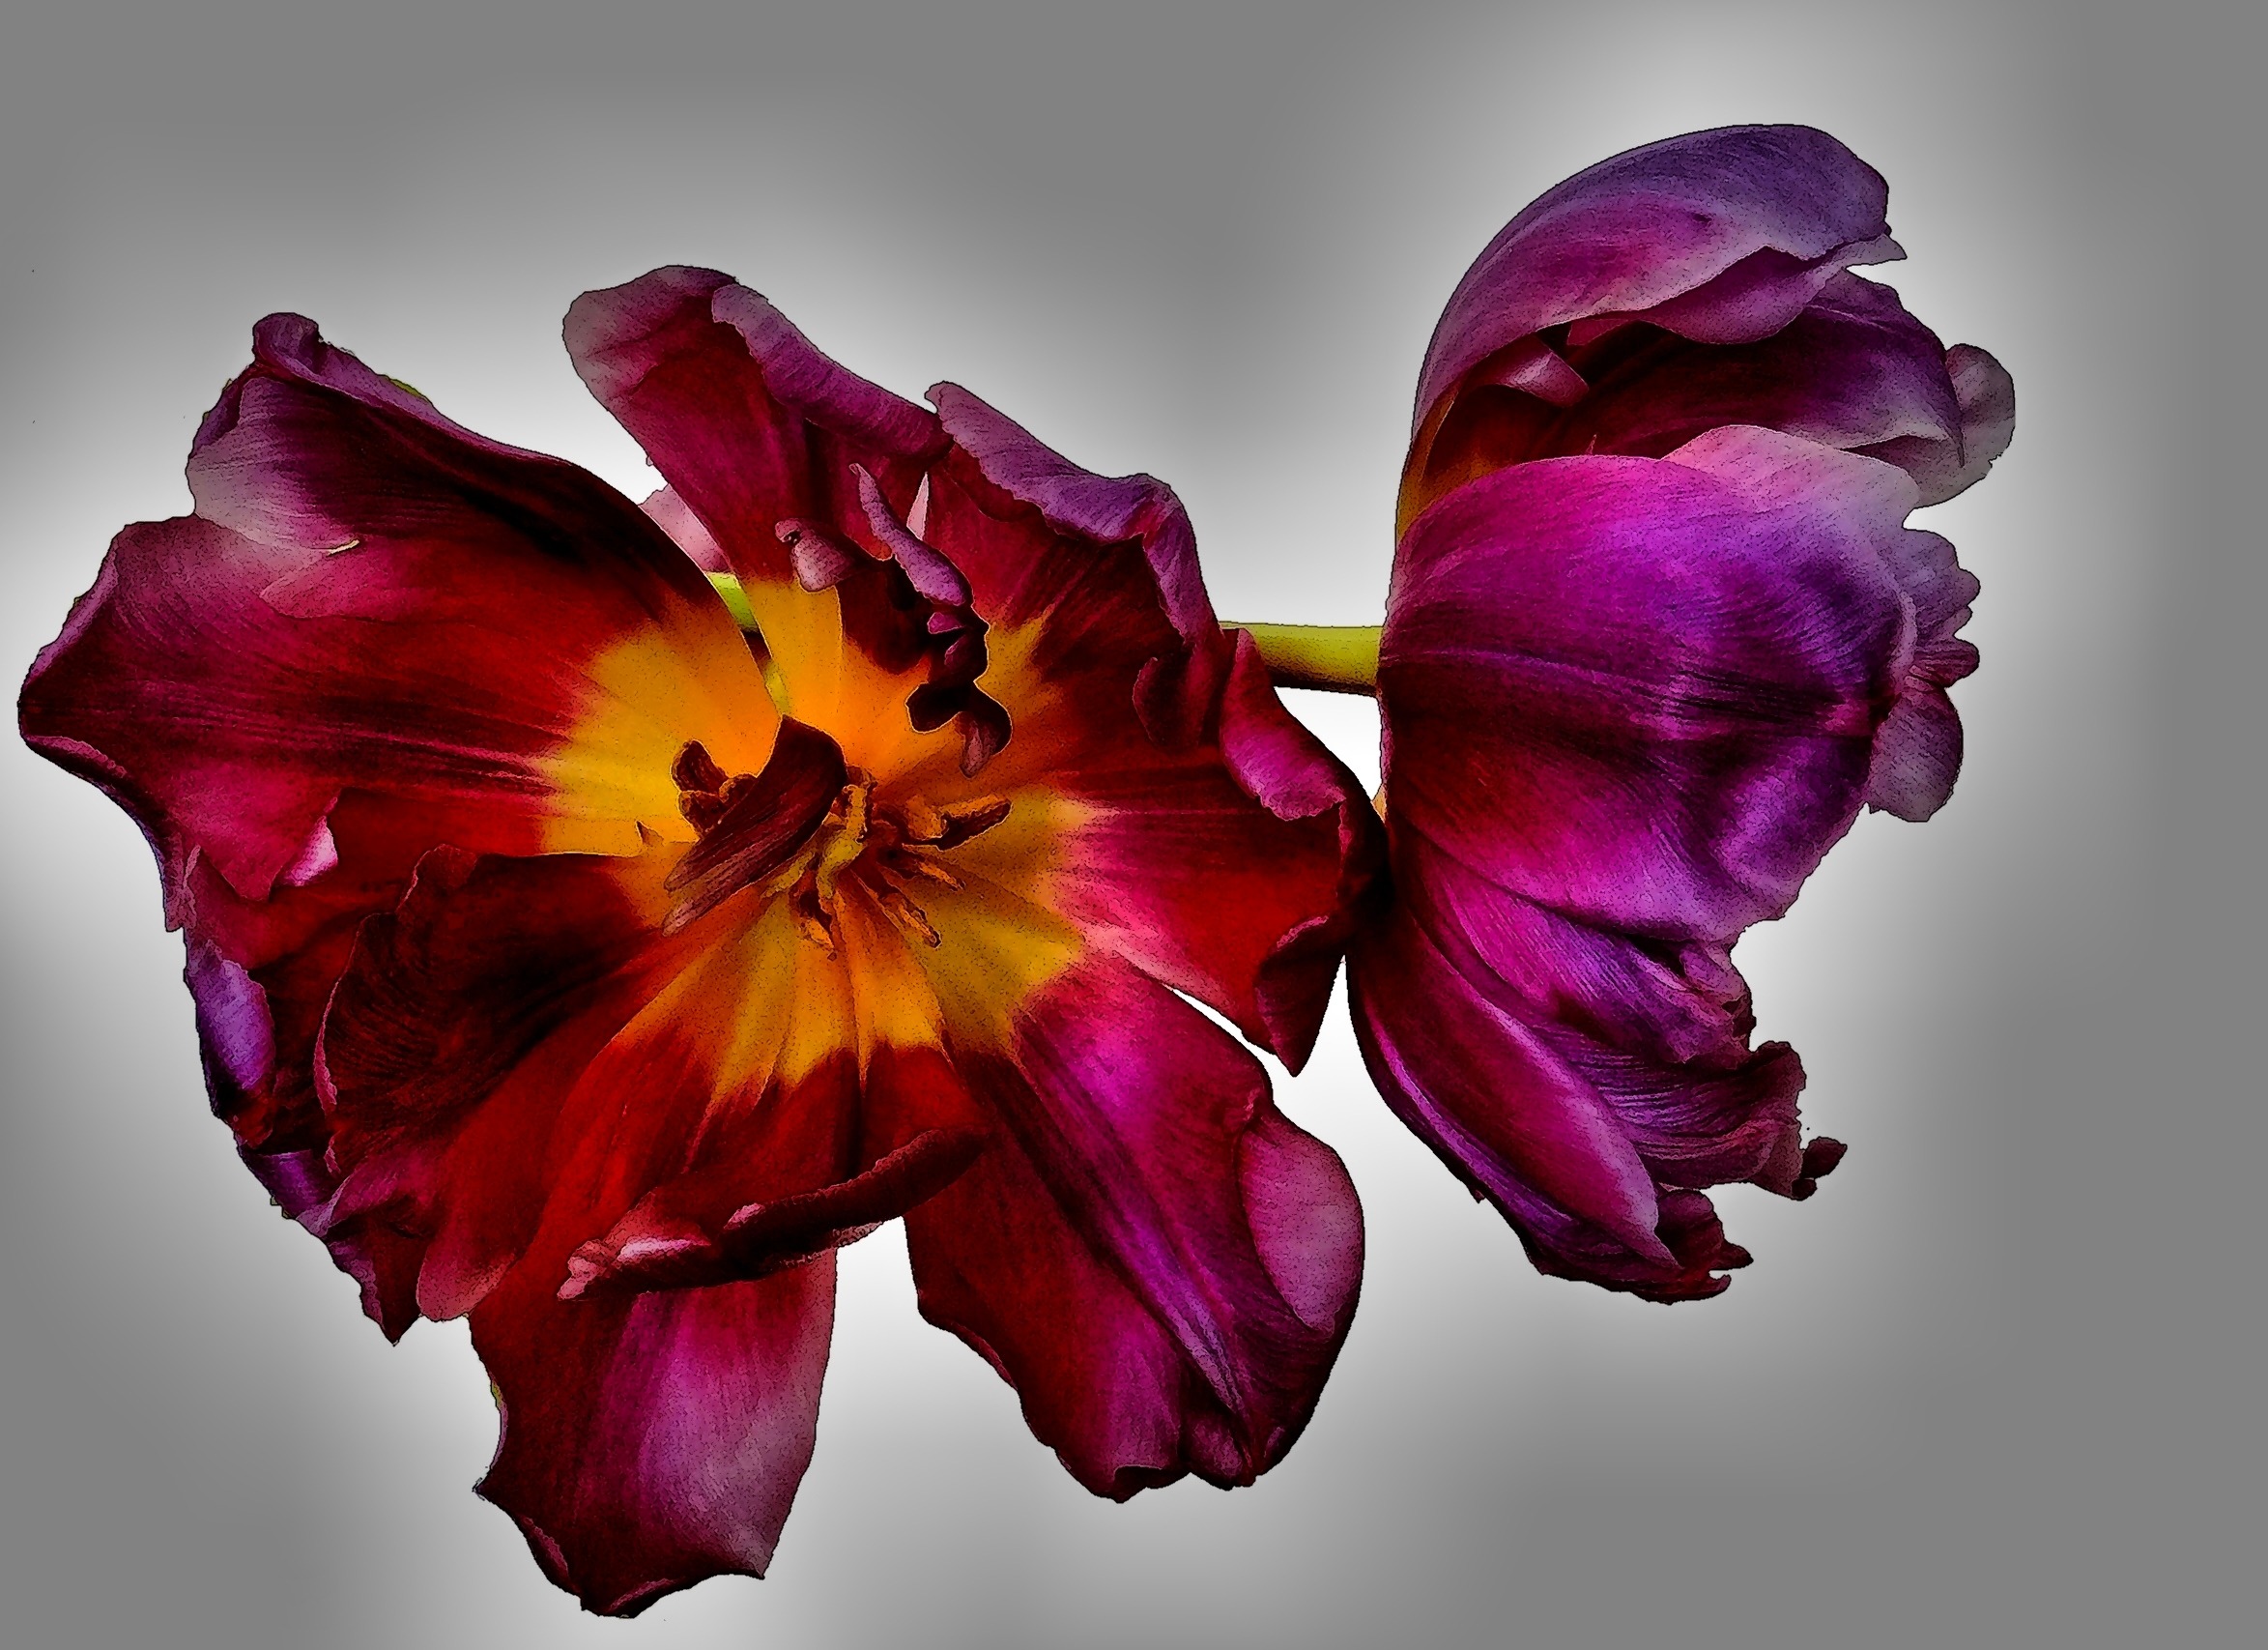
plant, photography, flower, purple, petal, isolated, tulip, spring, red, macro, pink, flora, flowers, close up, tulips, magenta, macro photography, blossomed, flowering plant, land plant